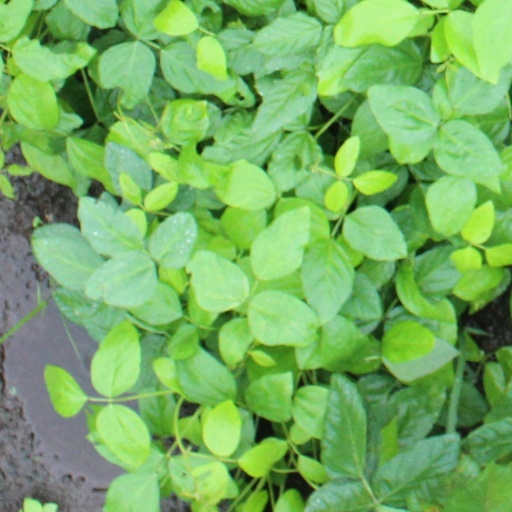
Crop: soybean